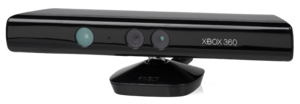
La camera Kinect, périphérique pour Xbox 360 de la société Microsoft. Українська: Microsoft Kinect, периферійний пристрій для Xbox 360.
The Witcher 3: Wild Hunt est un jeu vidéo de type action-RPG développé par le studio polonais CD Projekt RED. Sorti le 19 mai 2015 sur PC, PlayStation 4 et Xbox One, puis sur Nintendo Switch le 15 octobre 2019, il fait suite narrativement à The Witcher et The Witcher 2: Assassins of Kings. Il est ainsi le troisième jeu vidéo à prendre place dans l'univers littéraire du Sorceleur, créé par l'écrivain polonais Andrzej Sapkowski, mais aussi le dernier à présenter les aventures de Geralt de Riv.
Kinect, initialement connu sous le nom de code Project Natal, est un périphérique destiné au matériel Microsoft avec la Xbox 360 pour la V1 et la Xbox One et Windows depuis la V2 permettant de contrôler une interface sans utiliser de manette. Il a été conçu par Microsoft en septembre 2008.
La Xbox 360 est une console de jeux vidéo développée par Microsoft, en coopération avec IBM, ATI Technologies, Samsung et SiS. Elle succède à la Xbox, et elle concurrence, dans la lignée des consoles de jeux vidéo de septième génération, la Wii de Nintendo et la PlayStation 3 de Sony.
Un contrôleur de jeu est un appareil qui permet de contrôler un ou plusieurs éléments d'un jeu vidéo. D'un point de vue informatique, il s'agit donc d'un périphérique d'entrée. Habituellement, ces contrôleurs de jeu sont reliés à une console de jeux vidéo ou à un ordinateur personnel et il s'agit de l'un des matériels suivants : clavier, souris, manette, joystick, paddle, ou encore tout autre appareil conçu pour le jeu et capable de recevoir des instructions. Il existe également des contrôleurs de jeu destinés à un usage en particulier comme le volant pour les jeux de course et le pistolet optique pour les jeux de tir. Certains autres périphériques ont une utilisation comme contrôleurs de jeu mais ne se limitent pas en particulier au jeu vidéo comme les claviers et souris en informatique.